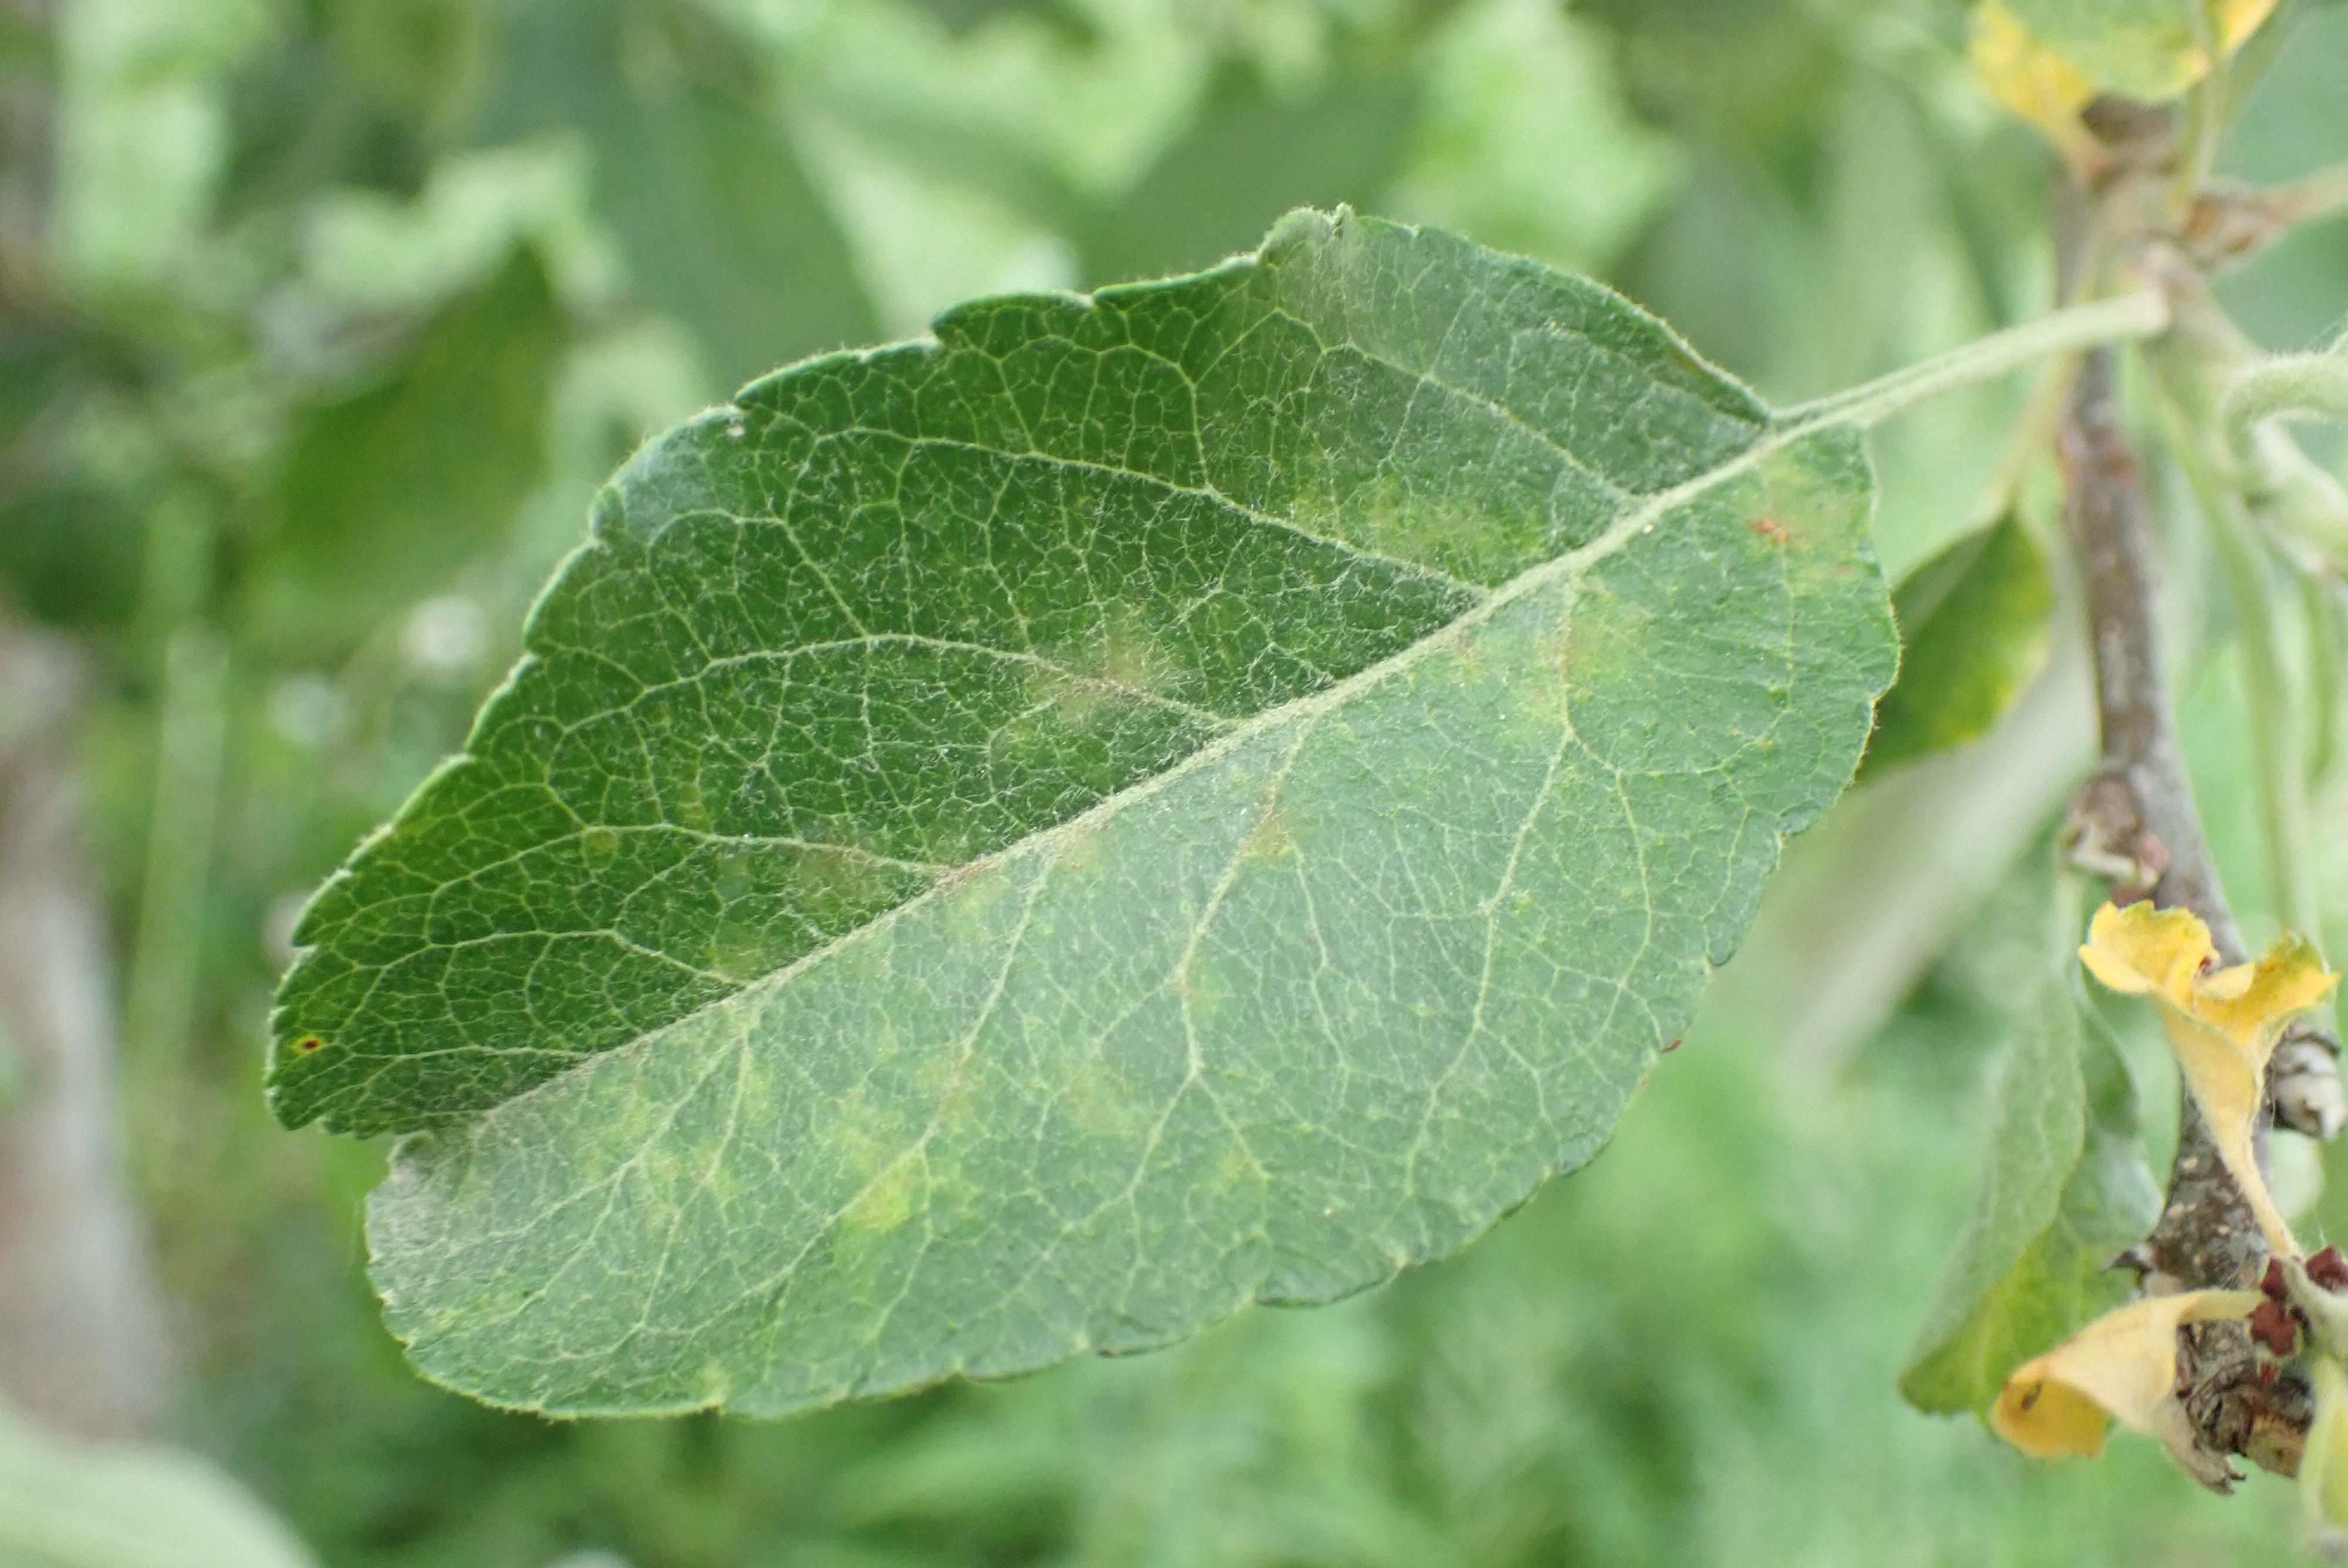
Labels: scab